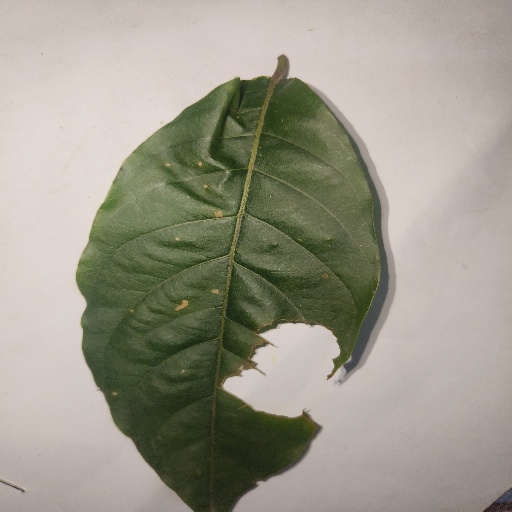
Species: HariTaki
Leaf condition: Bacterial Spot